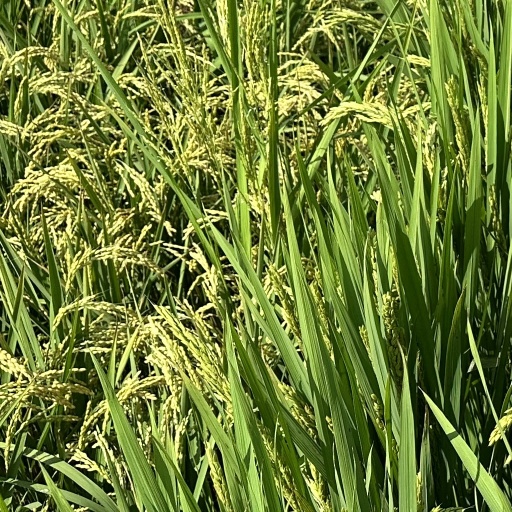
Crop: rice